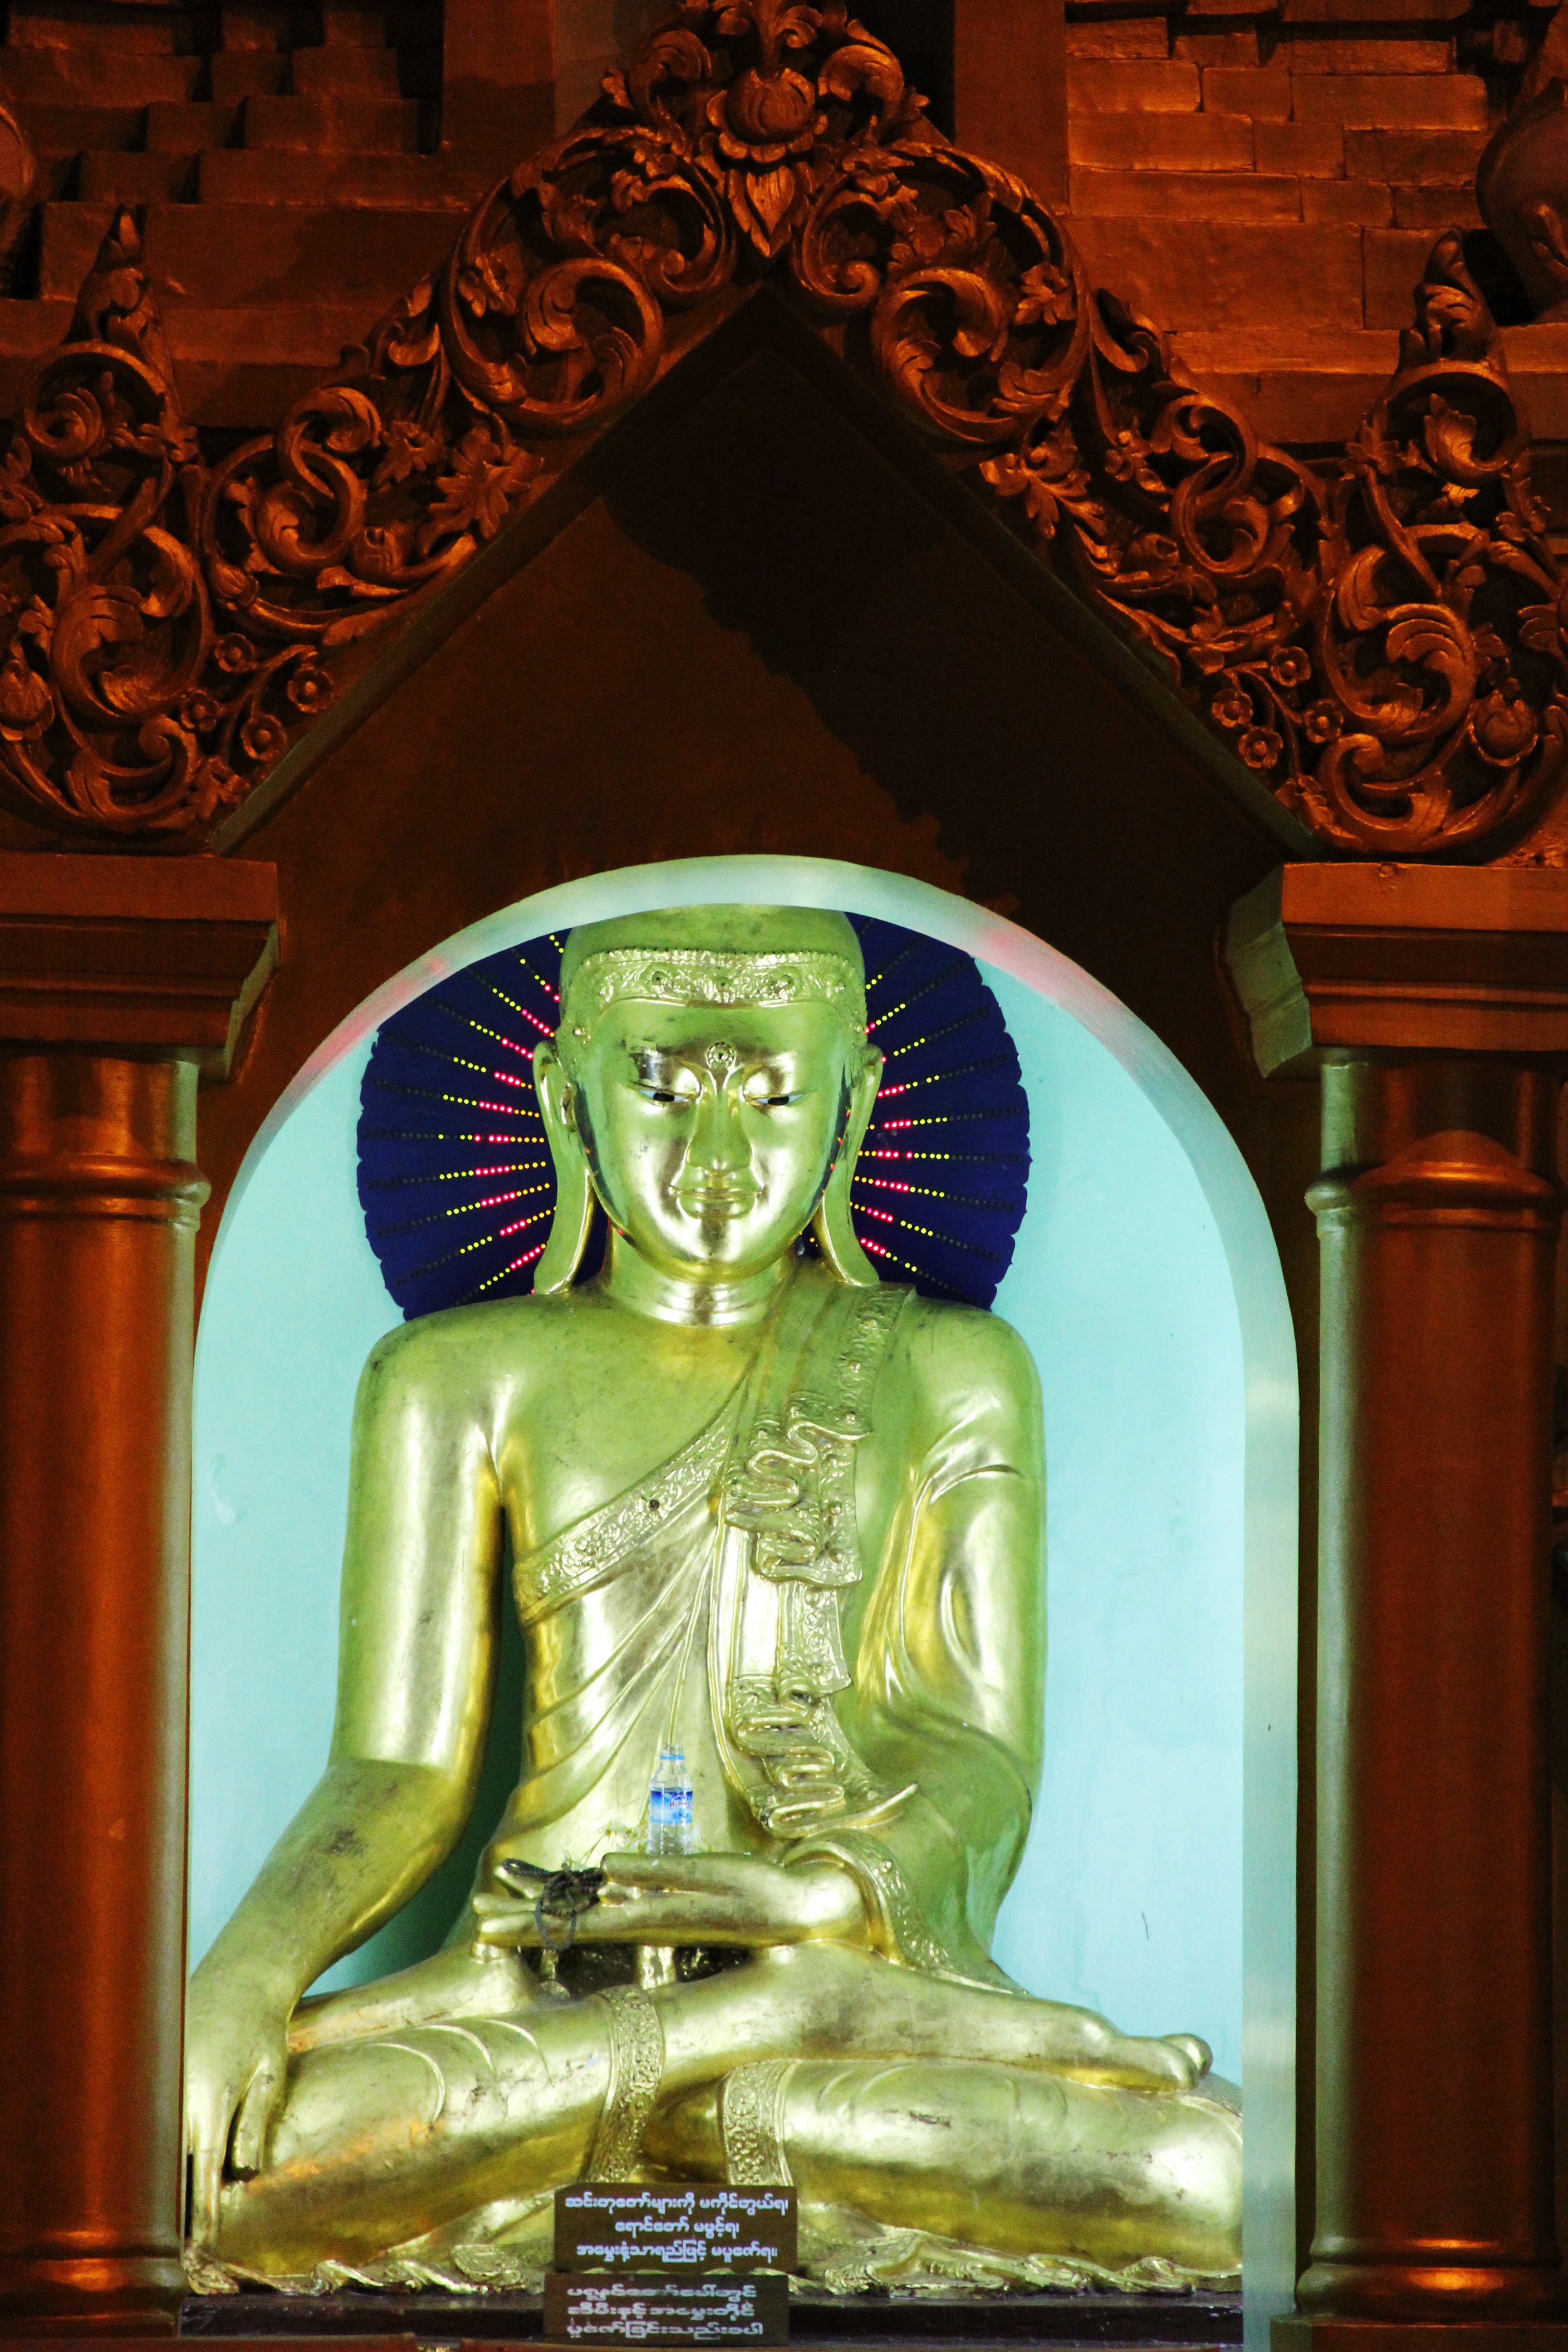
glass, monument, statue, golden, religion, sculpture, art, temple, buddha, carving, fictional character, gautama buddha, ancient history